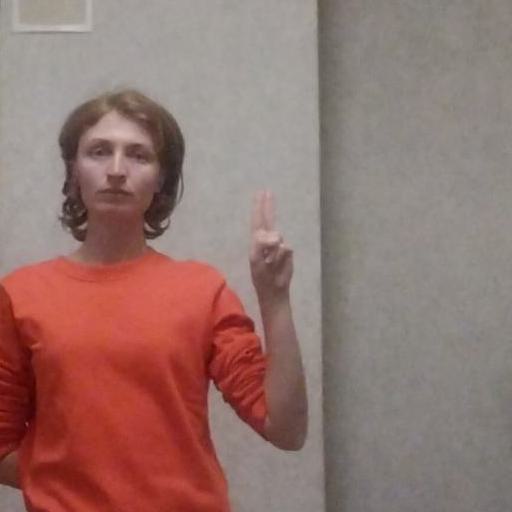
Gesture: two_up